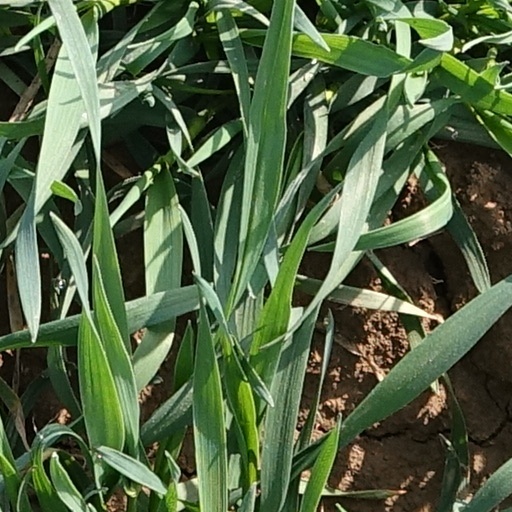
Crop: wheat